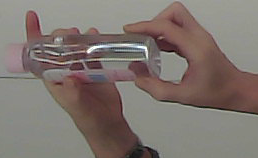
Product: johnson_baby